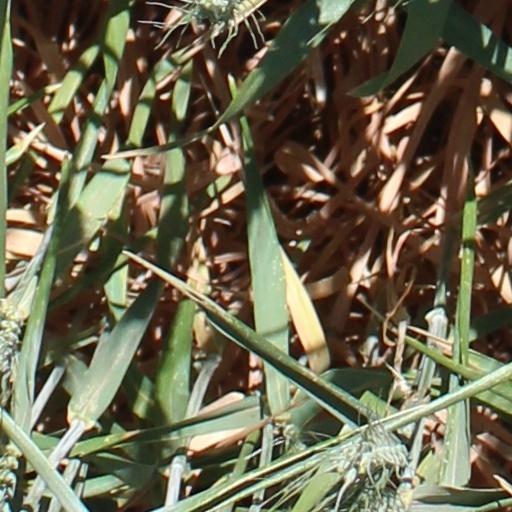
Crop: wheat